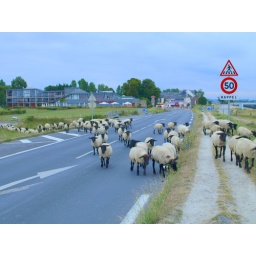
sheep that goes over road